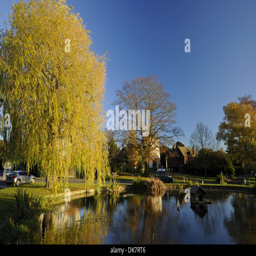
autumn trees around pond in the village